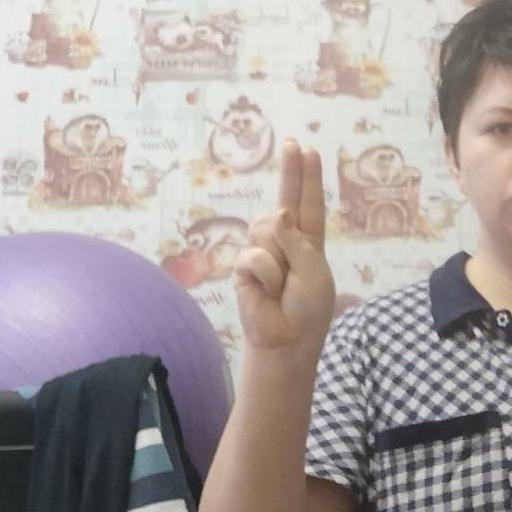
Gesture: two_up